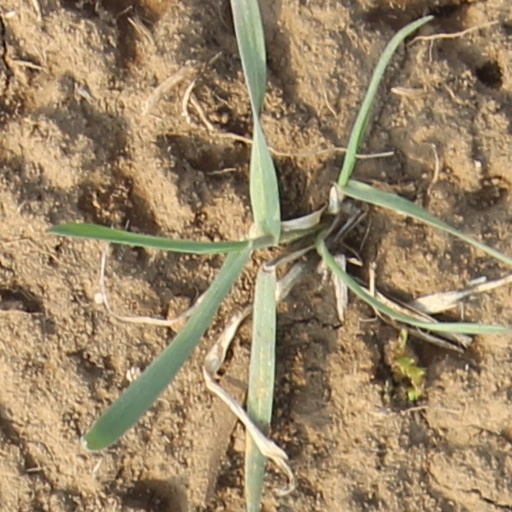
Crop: wheat